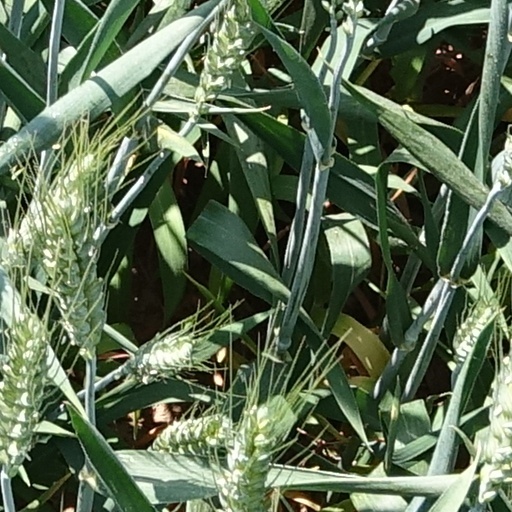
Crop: wheat